Leanna Read

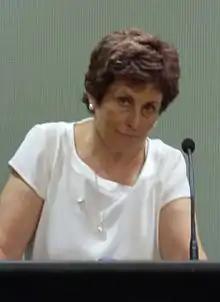
Dr Leanna Read (2017)

Leanna Read is an Australian biotechnology expert and businessperson. She was the fourth Chief Scientist of South Australia from 2014 to 2018. She was appointed in August 2014 as successor to Don Bursill and is the first woman to hold the position.